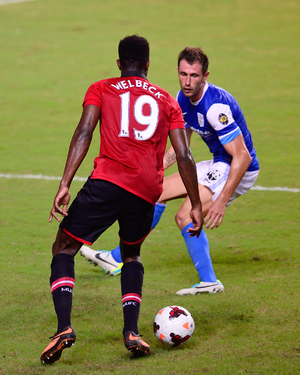
Danny Welbeck, né le 26 novembre 1990 à Manchester, est un footballeur international anglais qui évolue au poste d'attaquant au Watford FC.